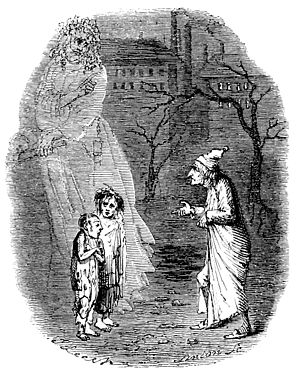
Et juleeventyr / Virkelighedens Scrooge
Uvidenhed og Nød, første udgave, 1843.
Et juleeventyr er en fortælling fra 1843 af Charles Dickens. Den er filmatiseret flere gange både som live-action-film og som animationsfilm. Den handler om forretningsmanden Ebenezer Scrooge, som kun tænker på at tjene penge og anser julen for noget pjat. Men han får besøg af et spøgelse, sin døde kompagnon, som fortæller, at han natten til den 25. december vil få besøg af tre ånder: fortidens, nutidens og fremtidens ånd. De giver Scrooge en lærestreg, der bliver et vendepunkt i hans liv.